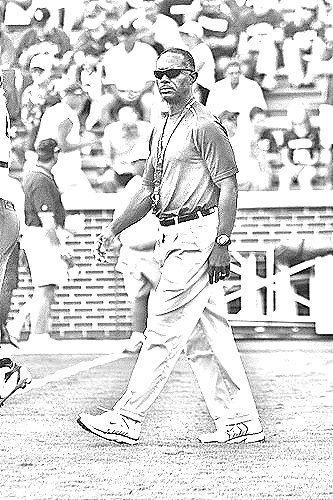
Portrait style: Sketch Portrait